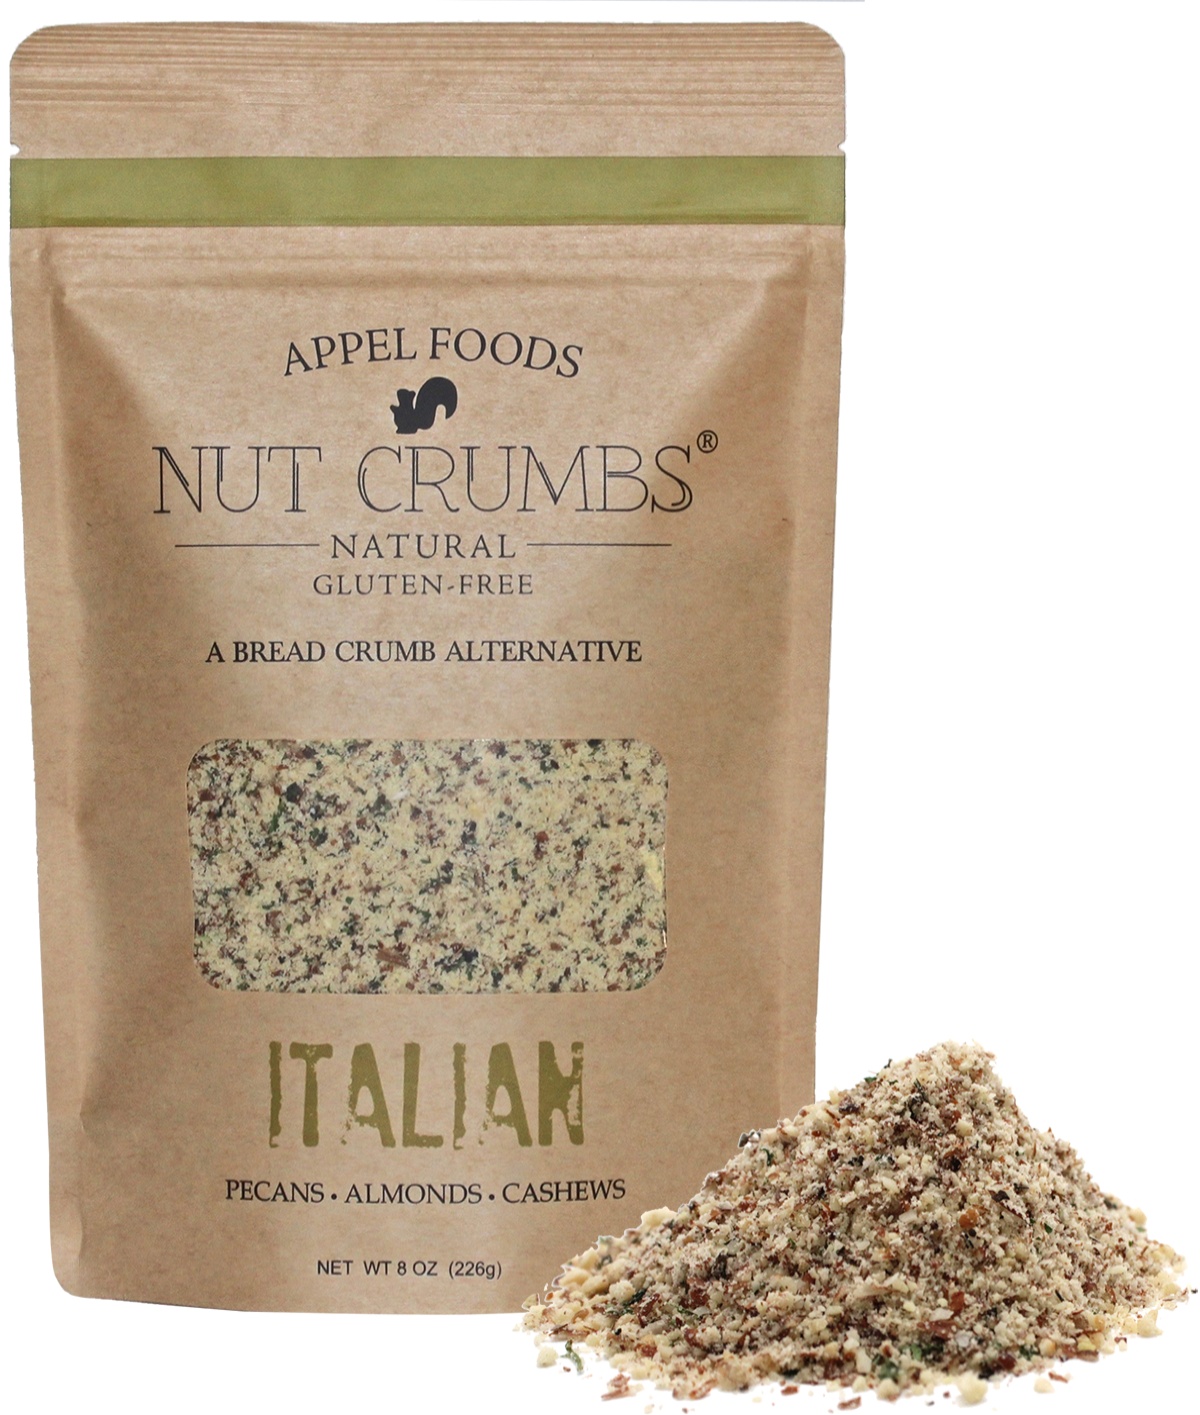
Italian
Appel Foods - Nut Crumbs - Bread Crumb Alternative - Gluten Free - Sugar Free - Low Carb - Low Sodium - Raw, Premium Nuts - Italian flavor HEALTHY ALTERNATIVE TO BREAD CRUMBS: And you may just never look back from this tasty gluten-free, Paleo, and Keto-friendly bread crumb Alternative. MADE FROM RAW, PREMIUM NUTS: Taste the difference with this natural and healthy texture and flavor booster for chicken, shrimp, eggplant, soups, and sauces. MEET YOUR NEW FAMILY FAVORITE: Blended with spices you and your family both know and love, you’re likely to see your favorite dishes vanish even faster! Ingredients: ALMONDS, CASHEWS, PECANS, GARLIC POWDER, PARSLEY, BASIL, SALT, & PEPPER
Brand: Nut Crumbs
Category: Food, Beverages & Tobacco > Food Items > Cooking & Baking Ingredients > Bread Crumbs